Tito Nieves

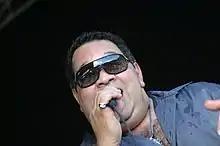
The Puerto Rican musician in 2007

Humberto "Tito" Nieves (born June 4, 1958; also known as "El Pavarotti de la Salsa") is a Puerto Rican musician who became one of the leading salsa singers of the 1980s and the early 1990s.